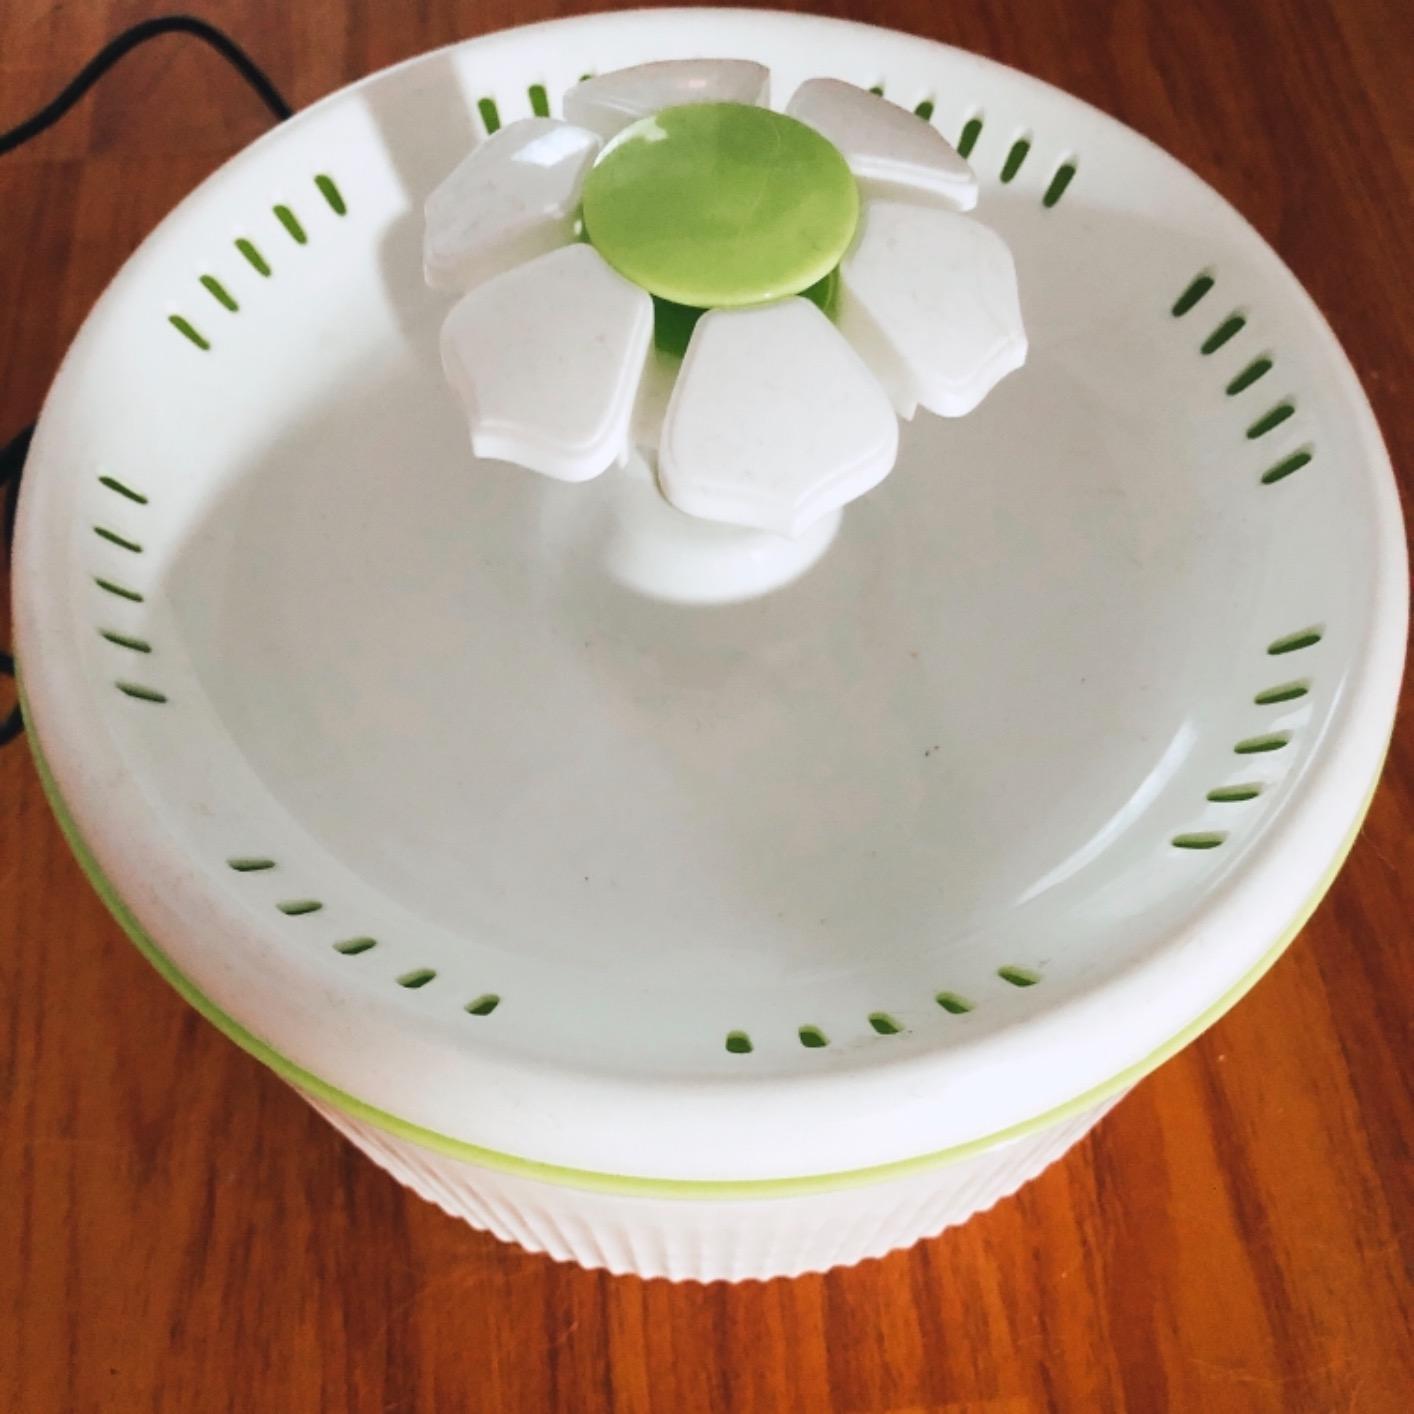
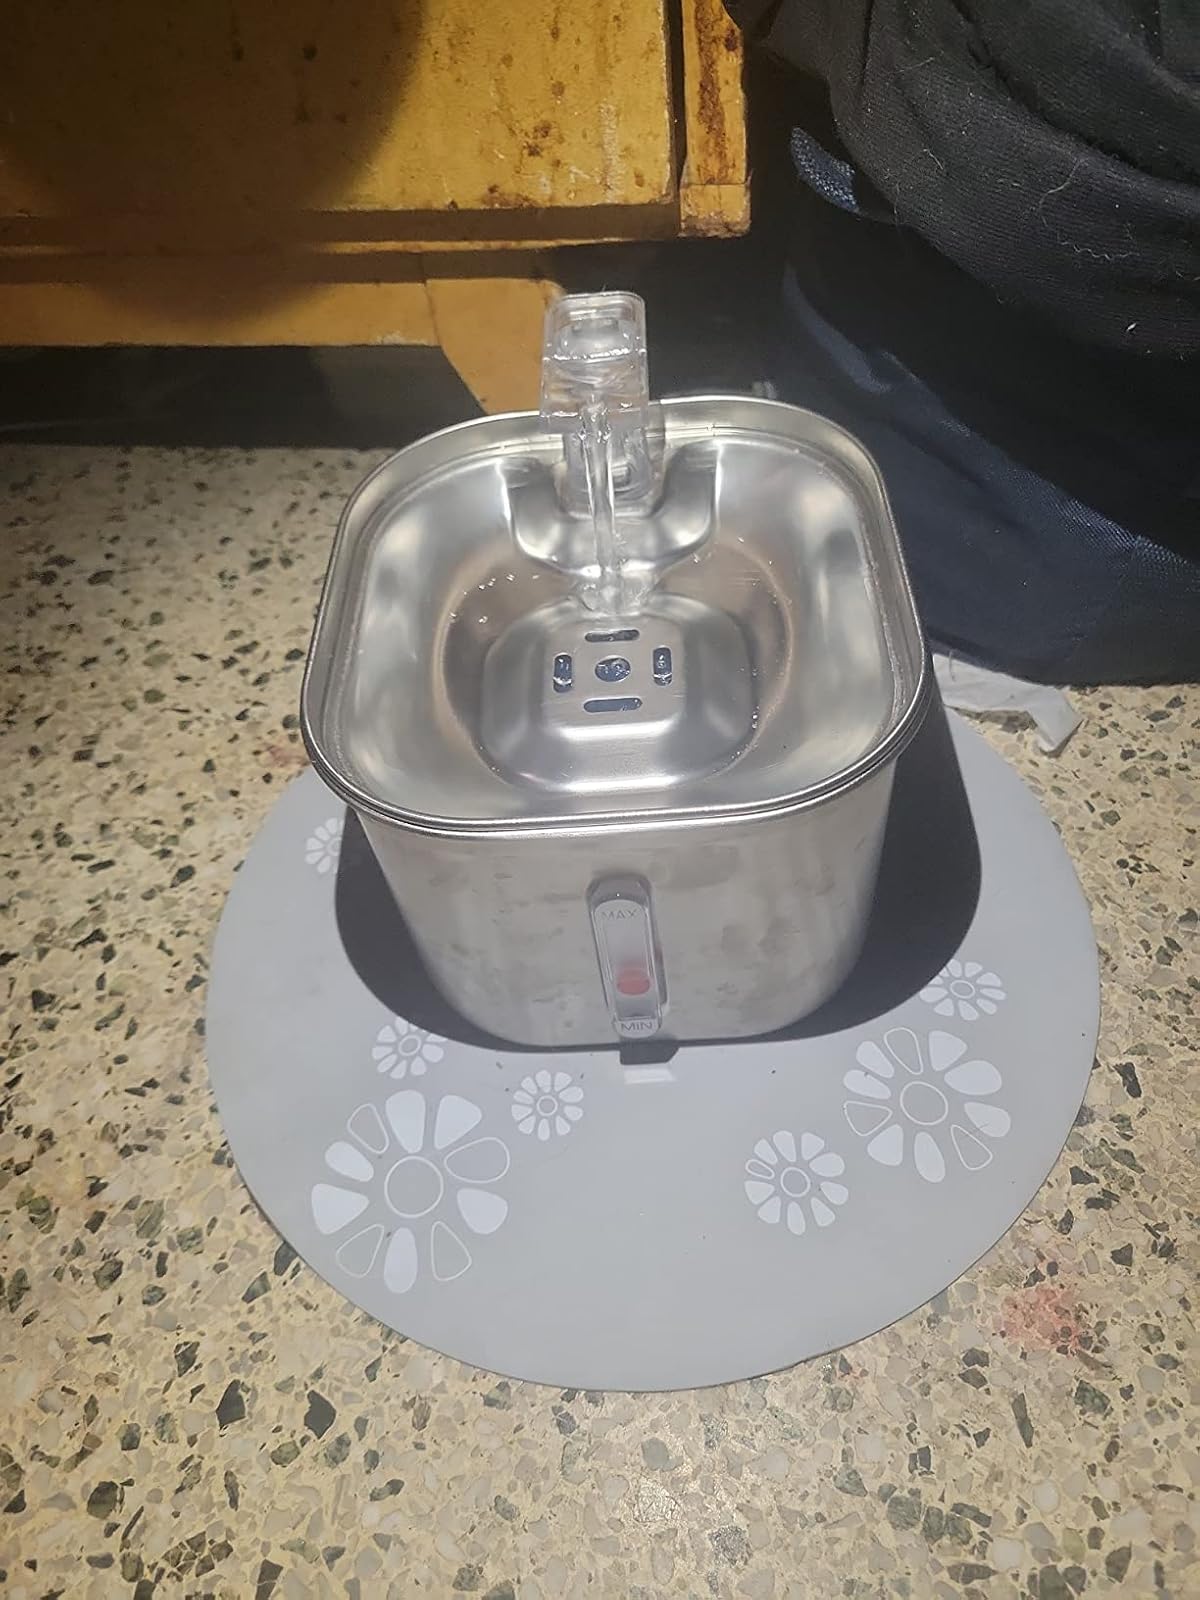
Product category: items_bowl
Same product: no